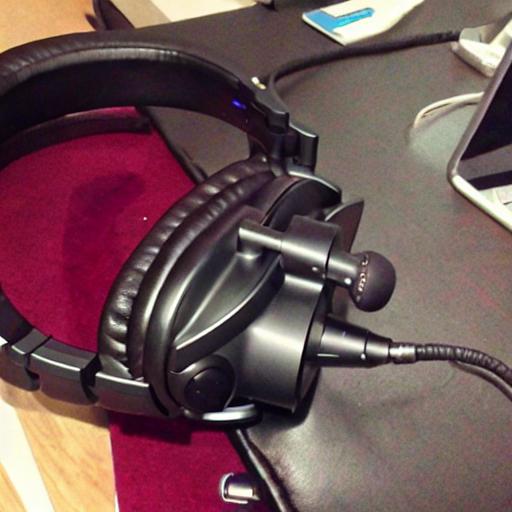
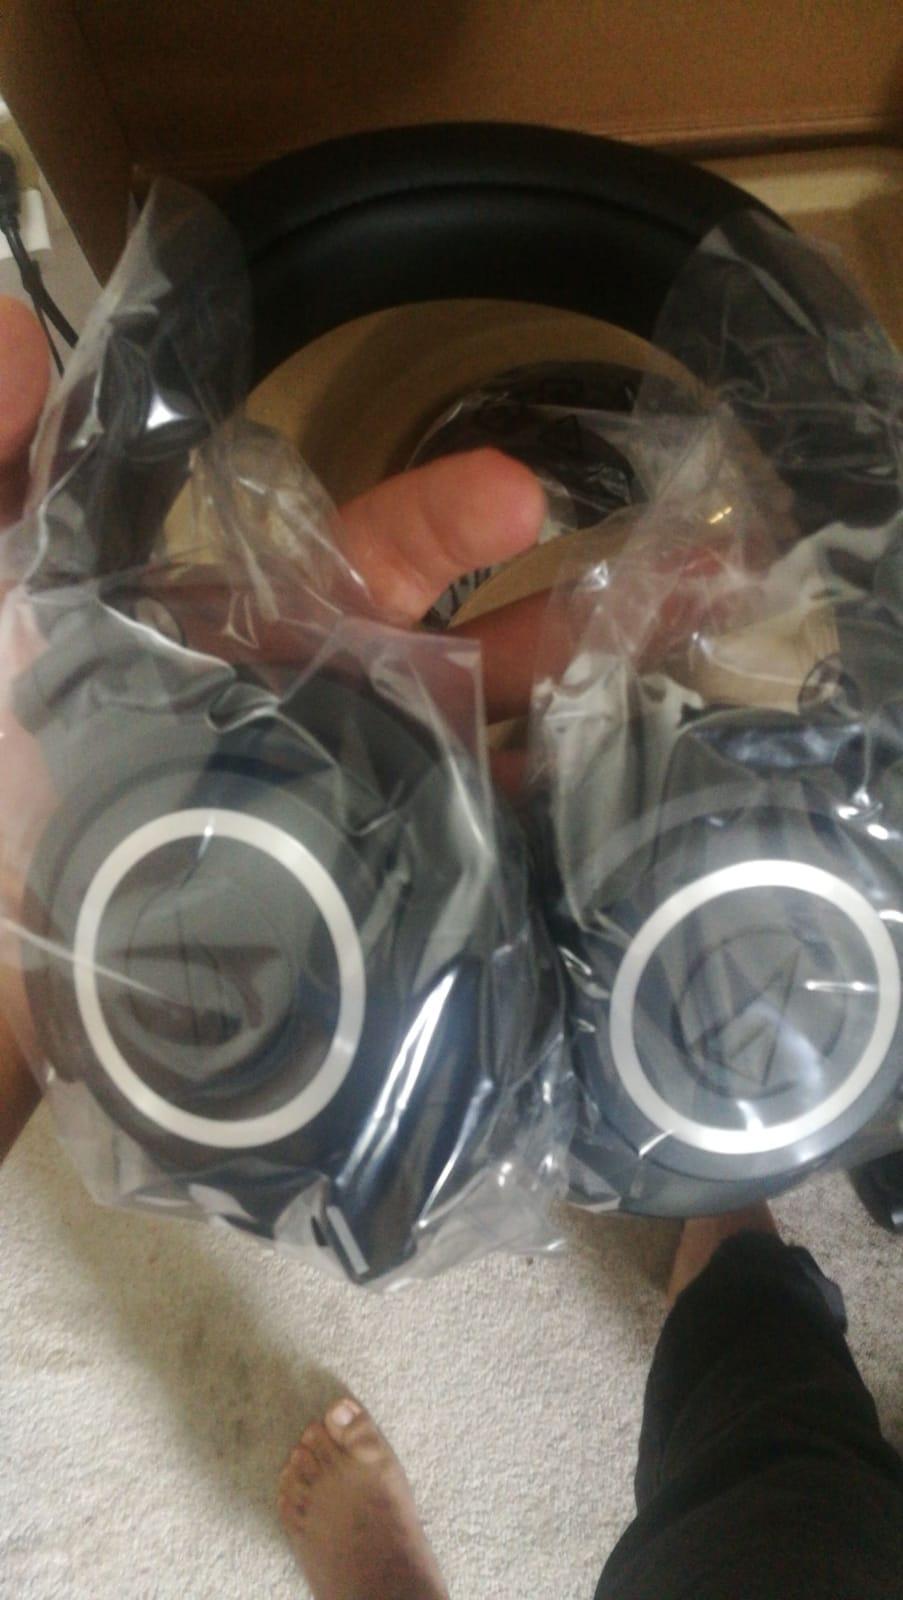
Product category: headphones
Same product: no